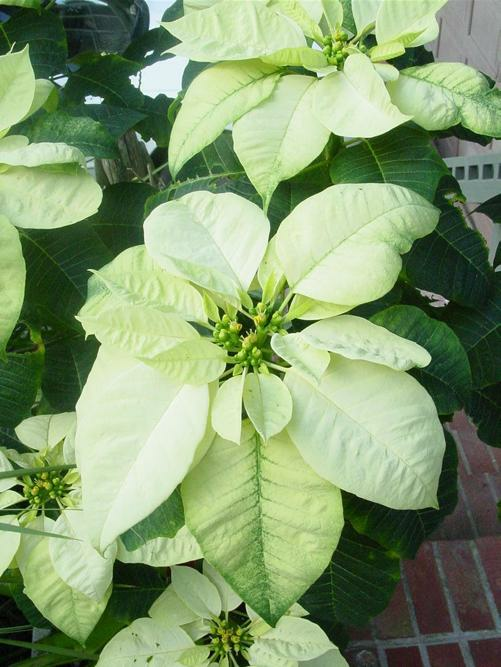
Flower: poinsettia